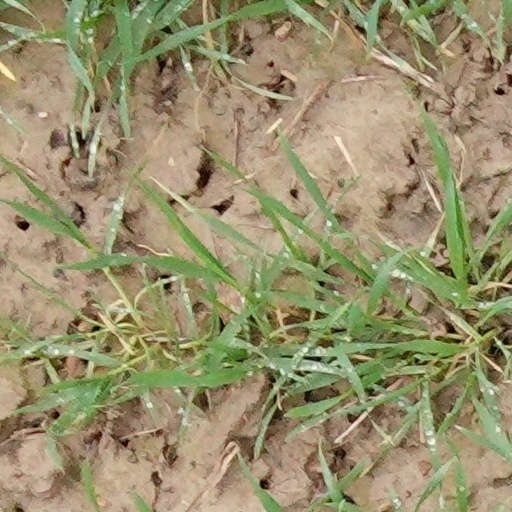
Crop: wheat